John Woods (Pennsylvania politician)

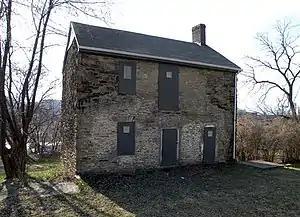
The John Woods House, built in 1792, is perhaps the oldest house in the city of Pittsburgh.

John Woods, (1761, Bedford, Pennsylvania – December 16, 1816, Brunswick County, Virginia) was a Pennsylvania politician who served in the Pennsylvania State Senate and in the United States House of Representatives.